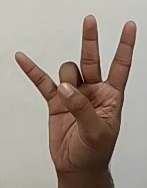
ASL sign: 7